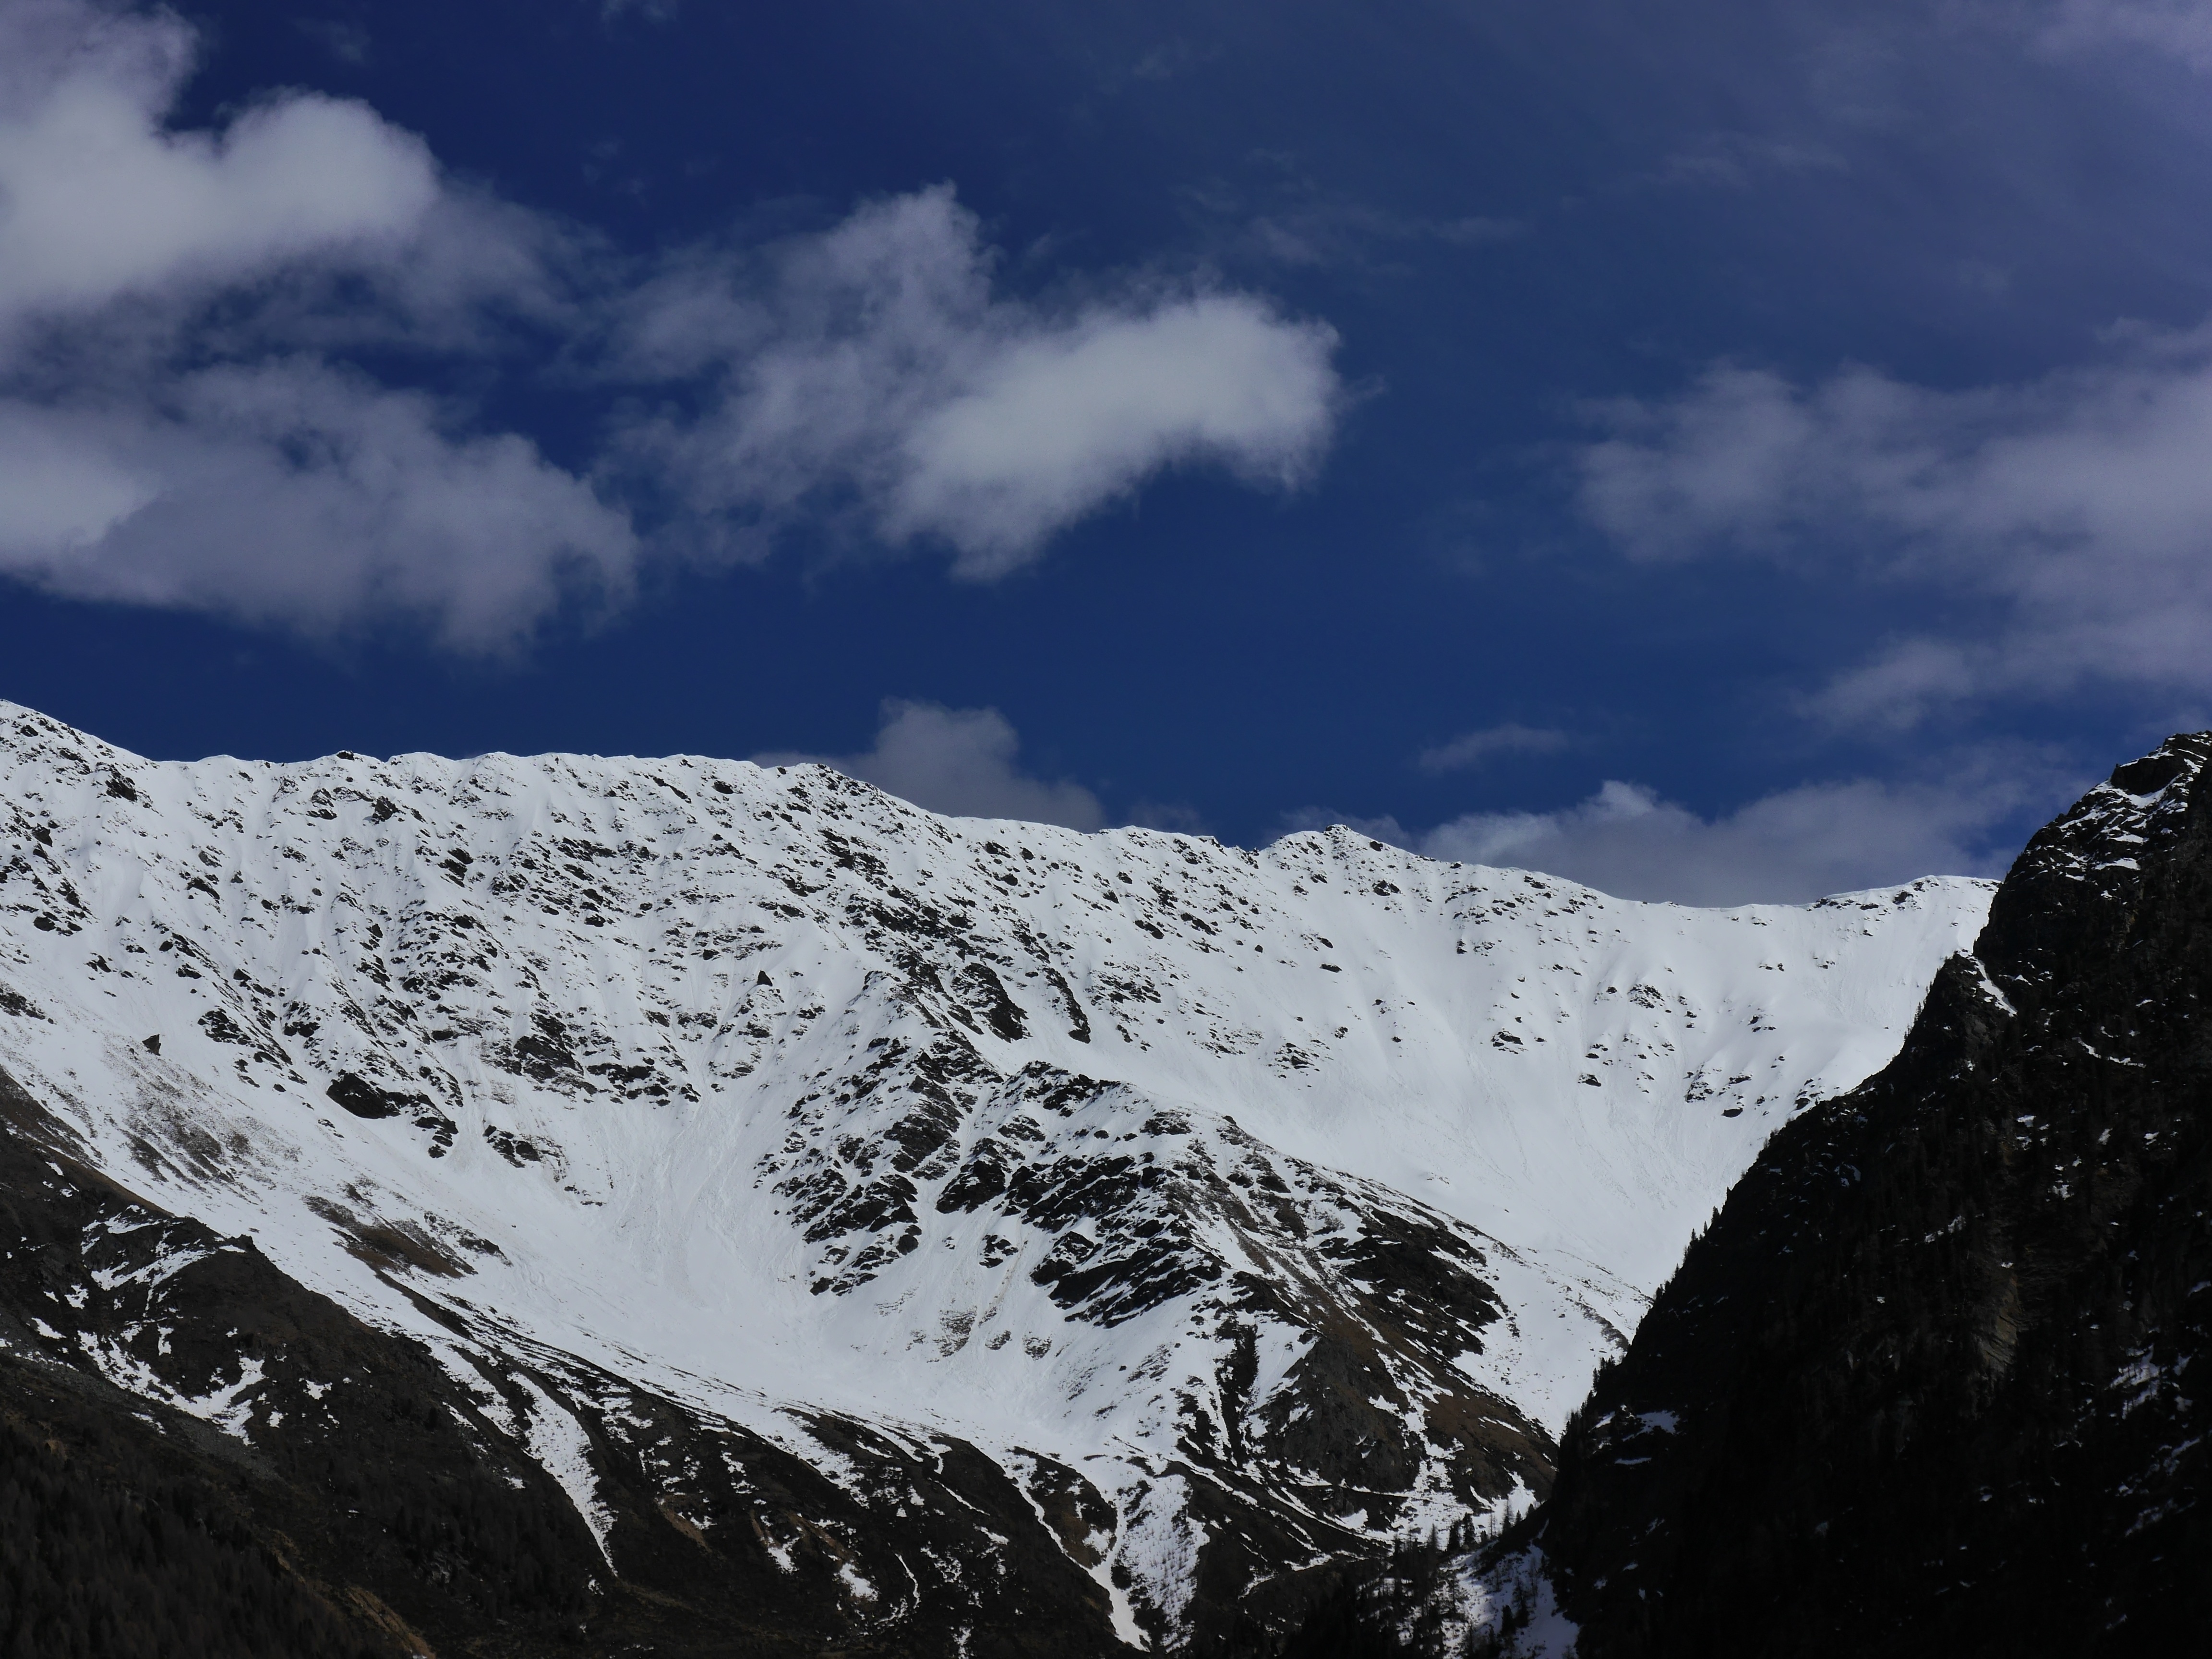
nature, mountain, snow, winter, cloud, white, mountain range, weather, blue, ridge, summit, mountaineering, mountains, alps, plateau, fell, landform, mountain pass, geographical feature, mountainous landforms, geological phenomenon